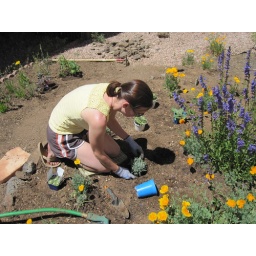
Becky burying Imara's fur and sign under a lavender plant in &amp;quot;Imara's Garden&amp;quot;